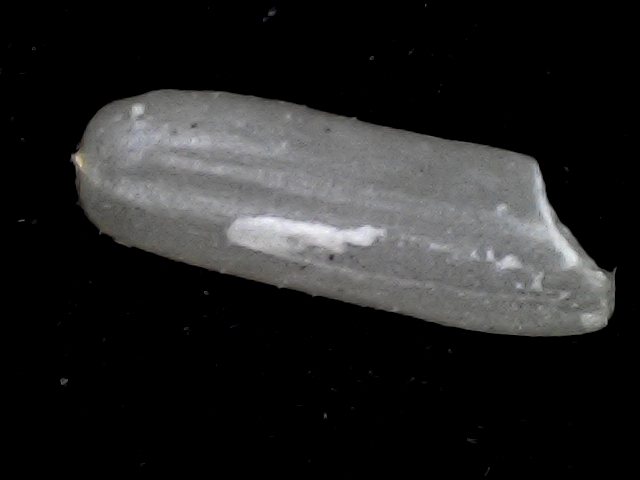
Rice variety: BD87